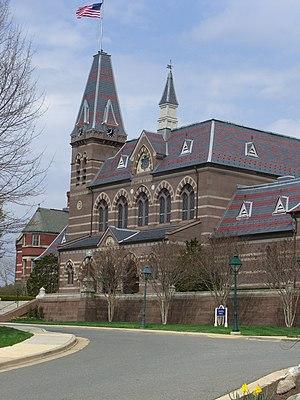
L'université Gallaudet est une université semi-publique, fondée en 1864, destinée aux sourds et malentendants, située à Washington. Elle fut la première institution d'enseignement supérieur destinée aux sourds, et est toujours la seule université au monde dans laquelle tous les programmes et services sont spécifiquement conçus pour les sourds et malentendants. L'université doit son nom à Thomas Hopkins Gallaudet, une personnalité marquante de l'éducation destinée aux sourds. L'enseignement de l'université est bilingue, langue des signes américaine et anglais. Bien qu'il n'y ait pas d'exigence spécifique en ce qui concerne la langue des signes à l'entrée de l'université, beaucoup de programmes d'enseignement de troisième cycle demandent des compétences en langue des signes.
Le district historique de Gallaudet College est un district historique protégeant le bâtiment principal du collège Gallaudet construite entre 1866 et 1867.